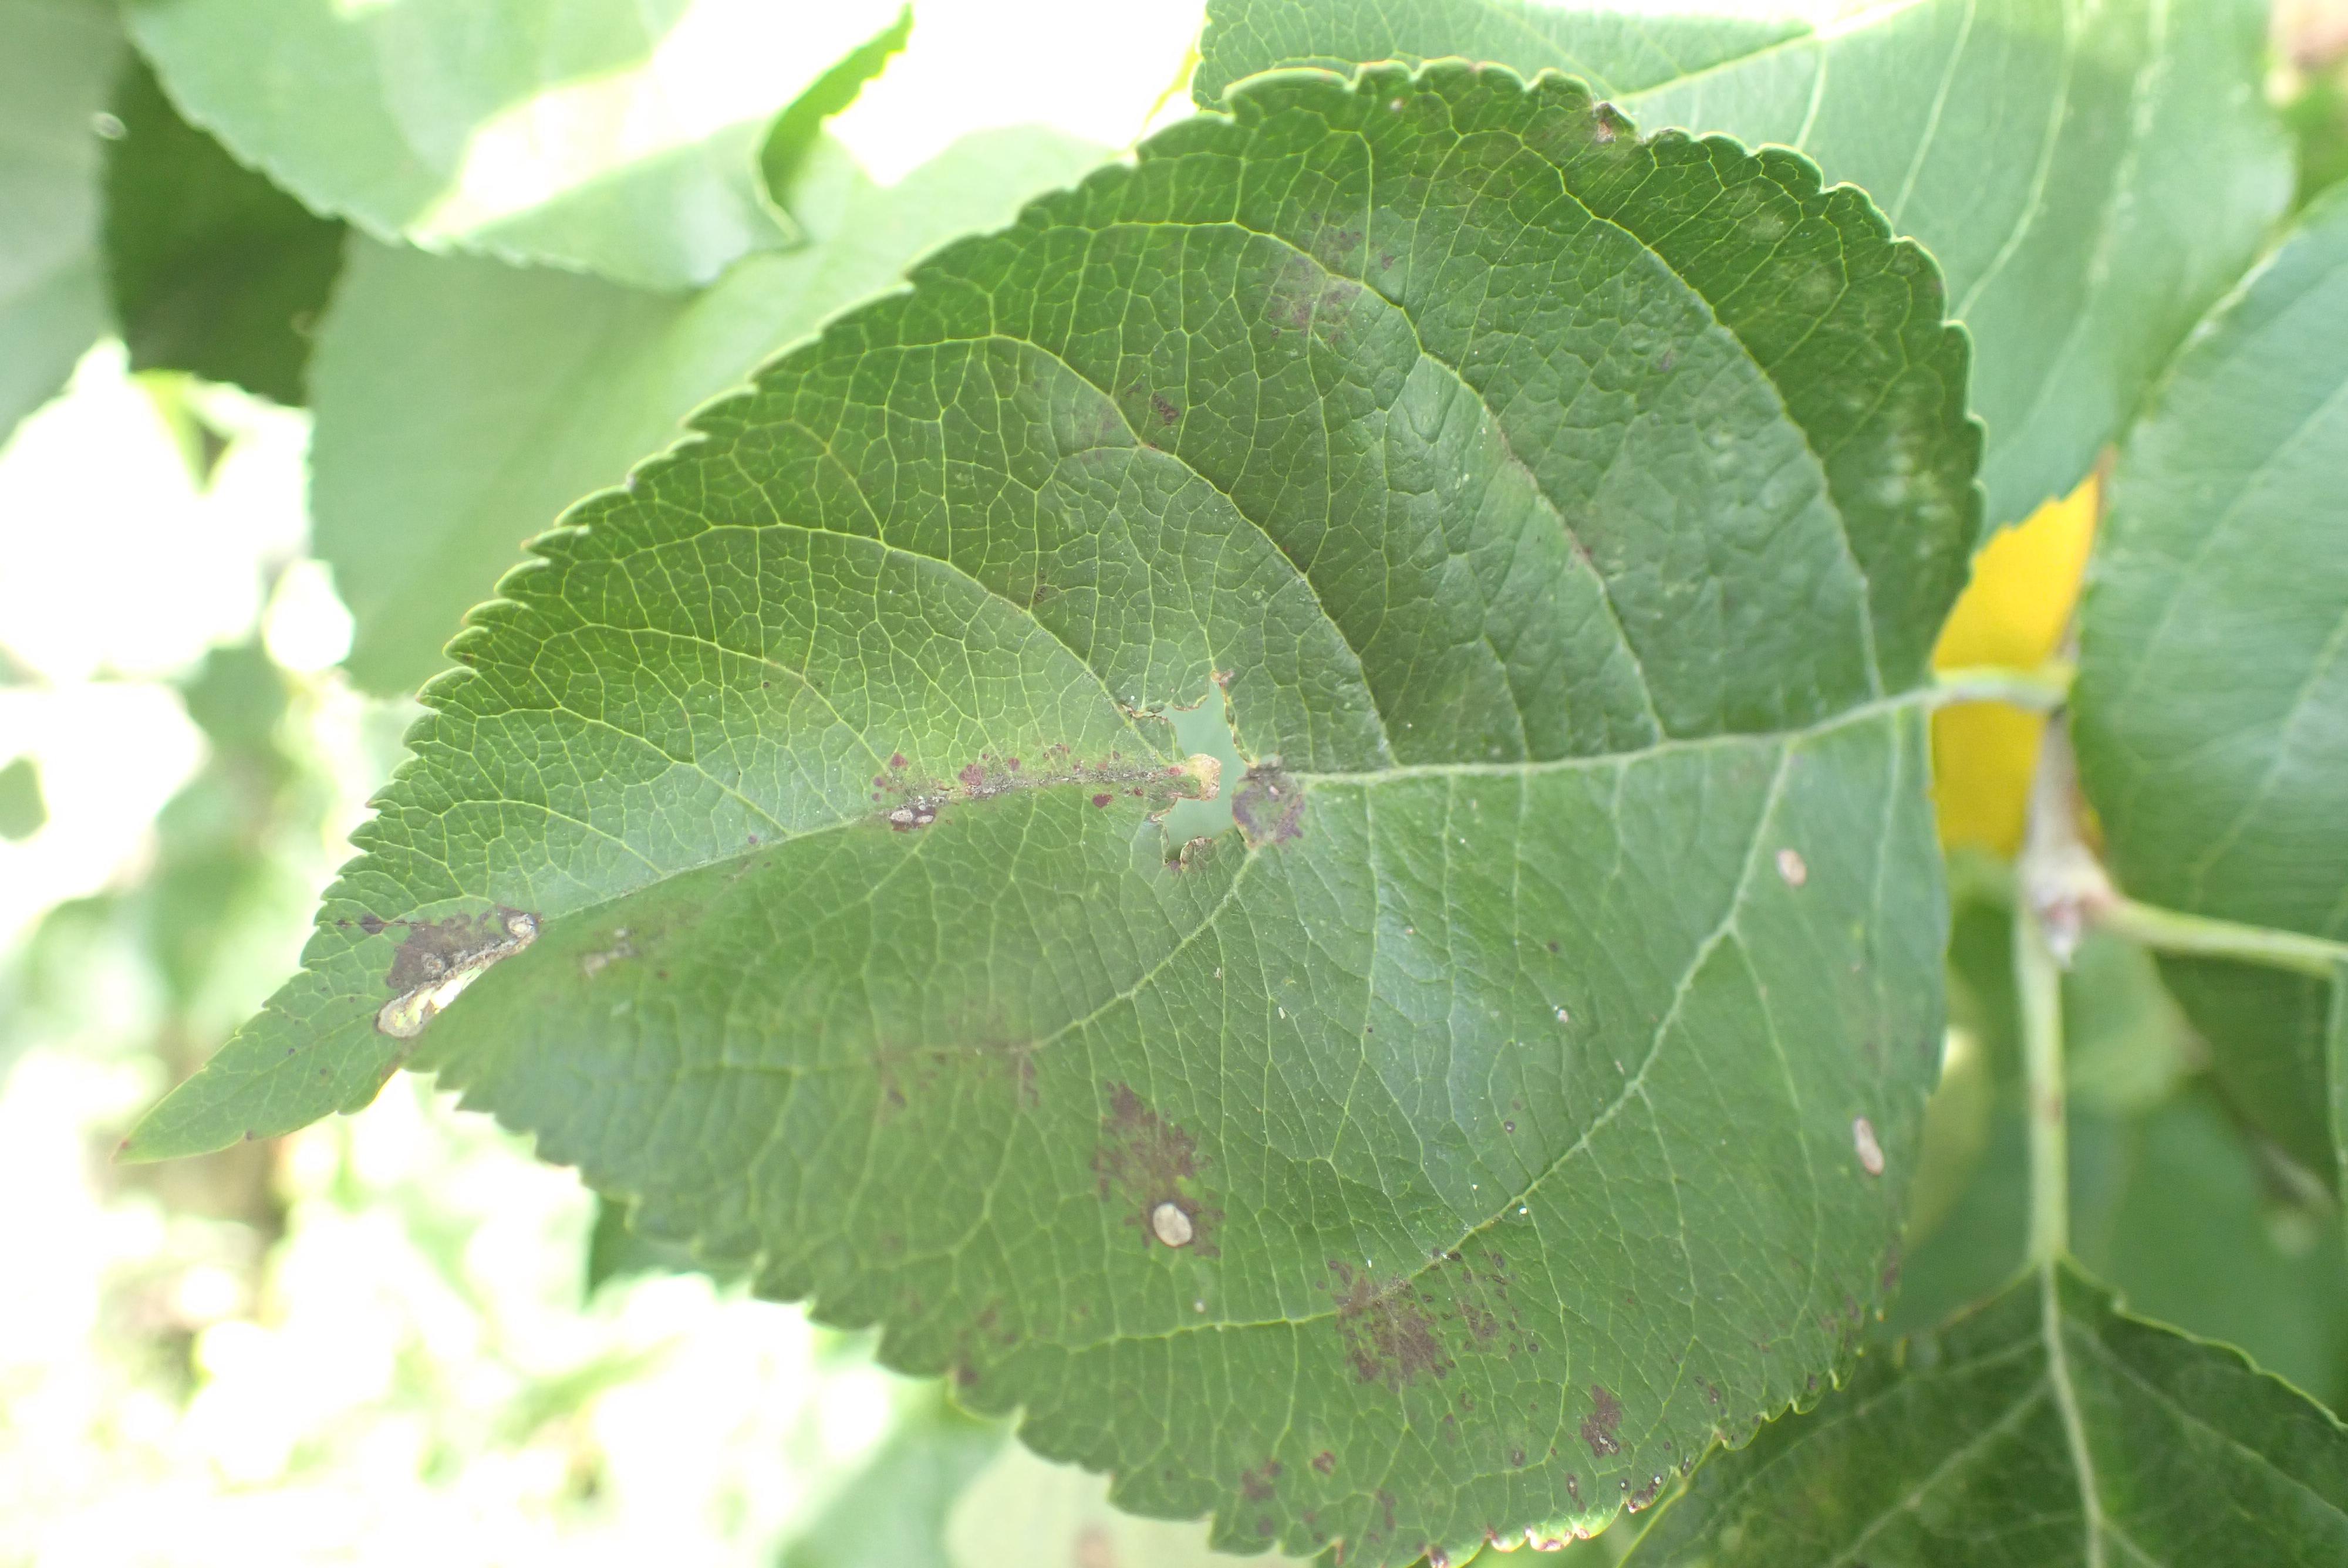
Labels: scab, frog_eye_leaf_spot